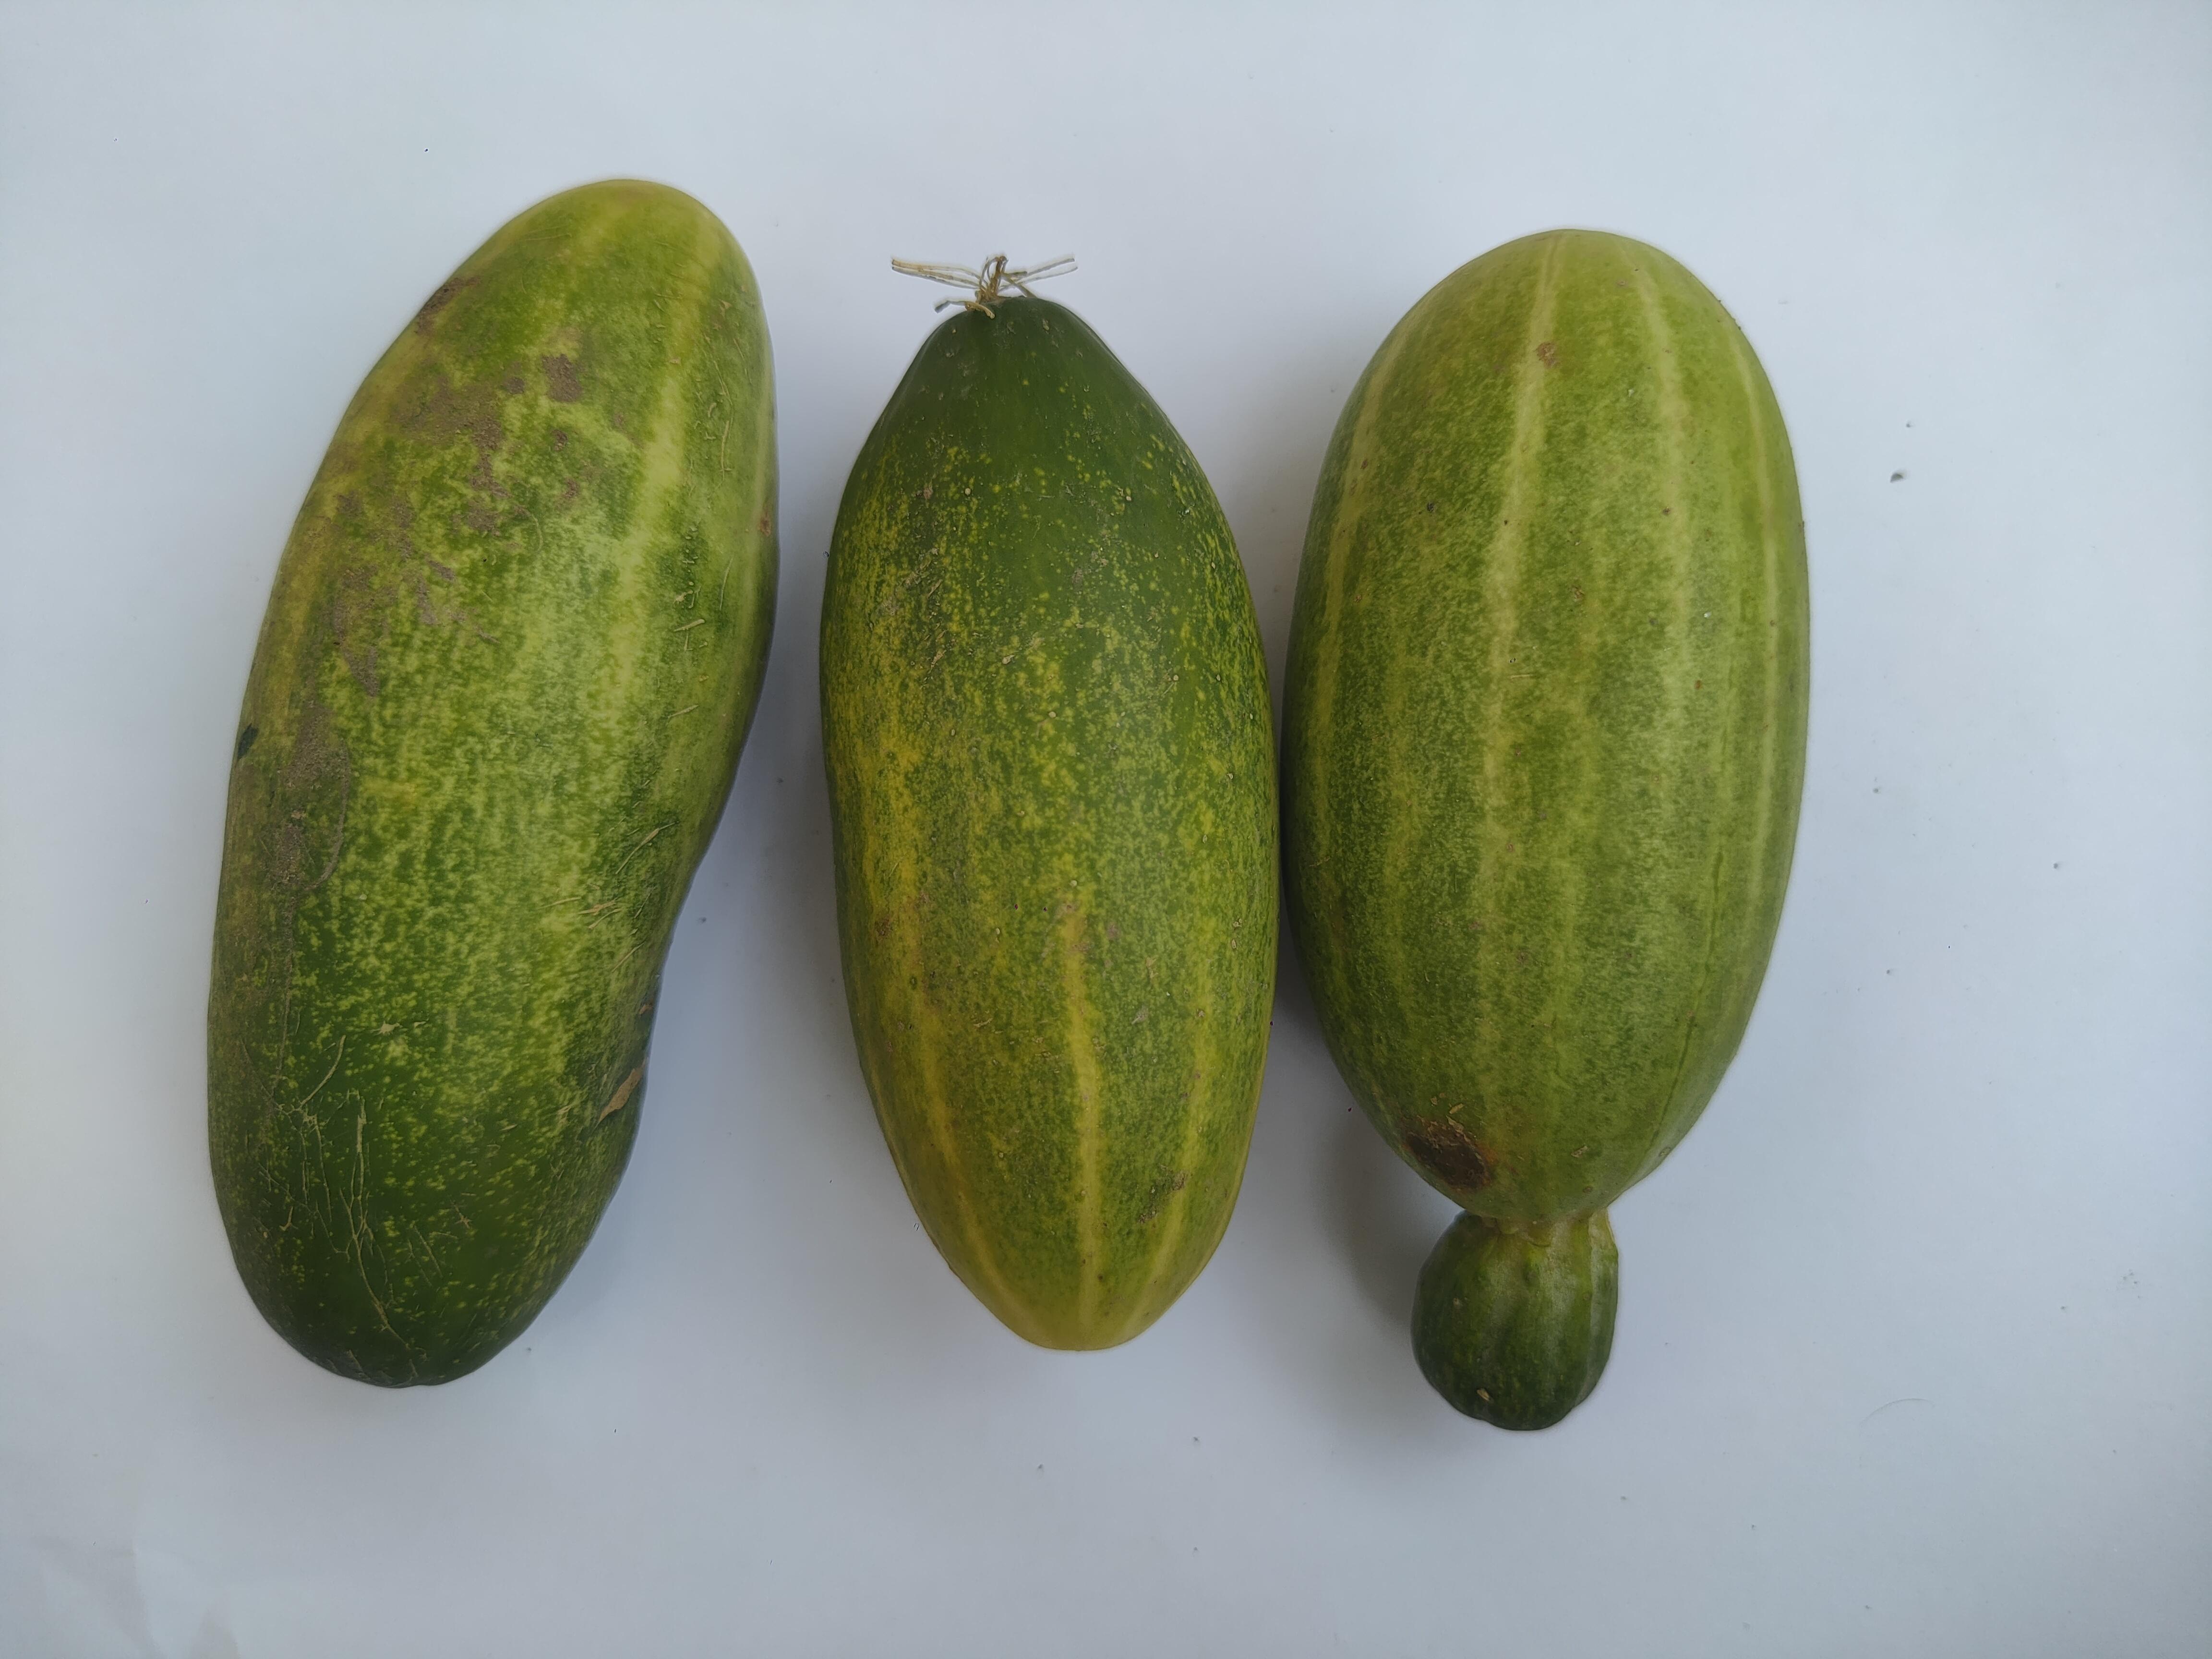
Label: Cucumber